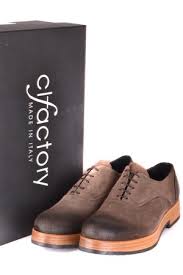
Label: Brogue